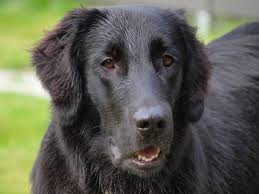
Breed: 206-n000047-flat_coated_retriever